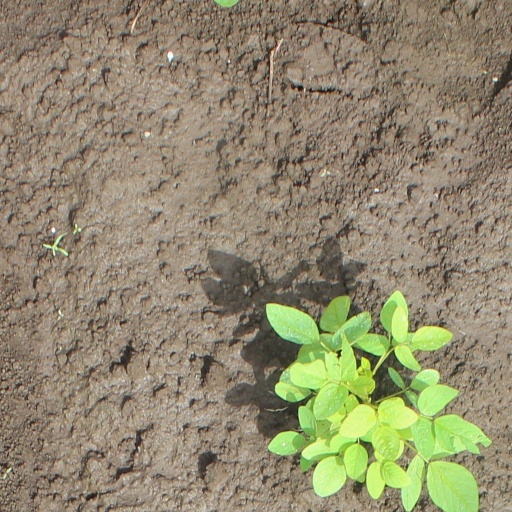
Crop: soybean